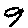
Label: 9